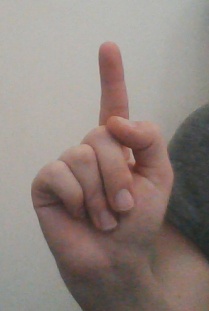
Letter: bb